Driver's license

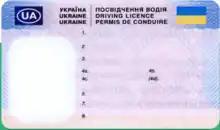
Ukrainian driving licence issued since 2021

The minimum age to obtain a driving licence is 16 years. During the first two years after obtaining the licence the driver is called a beginner (Macedonian: почетник) and has limited rights concerning driving speed and when he/she can drive without a co-driver in the front seat who does not have a drivers licence (until 23:00). Beginning in 2007, the driving licence format was changed from a pink booklet to a credit-card sized card.